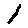
Label: 1